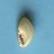
Maize quality: Good